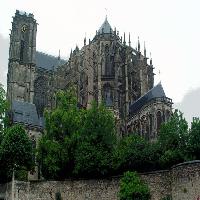
Weather: cloudy or overcast